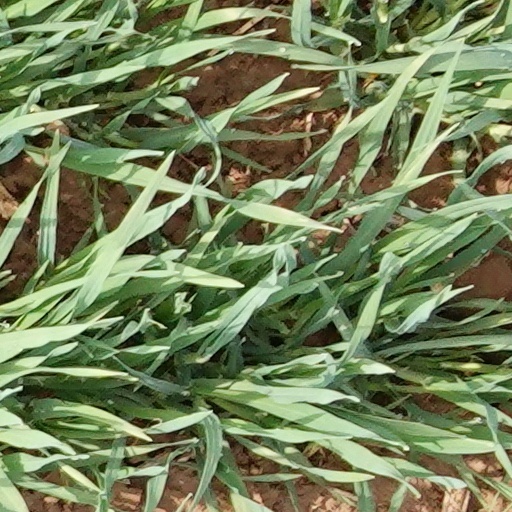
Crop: wheat